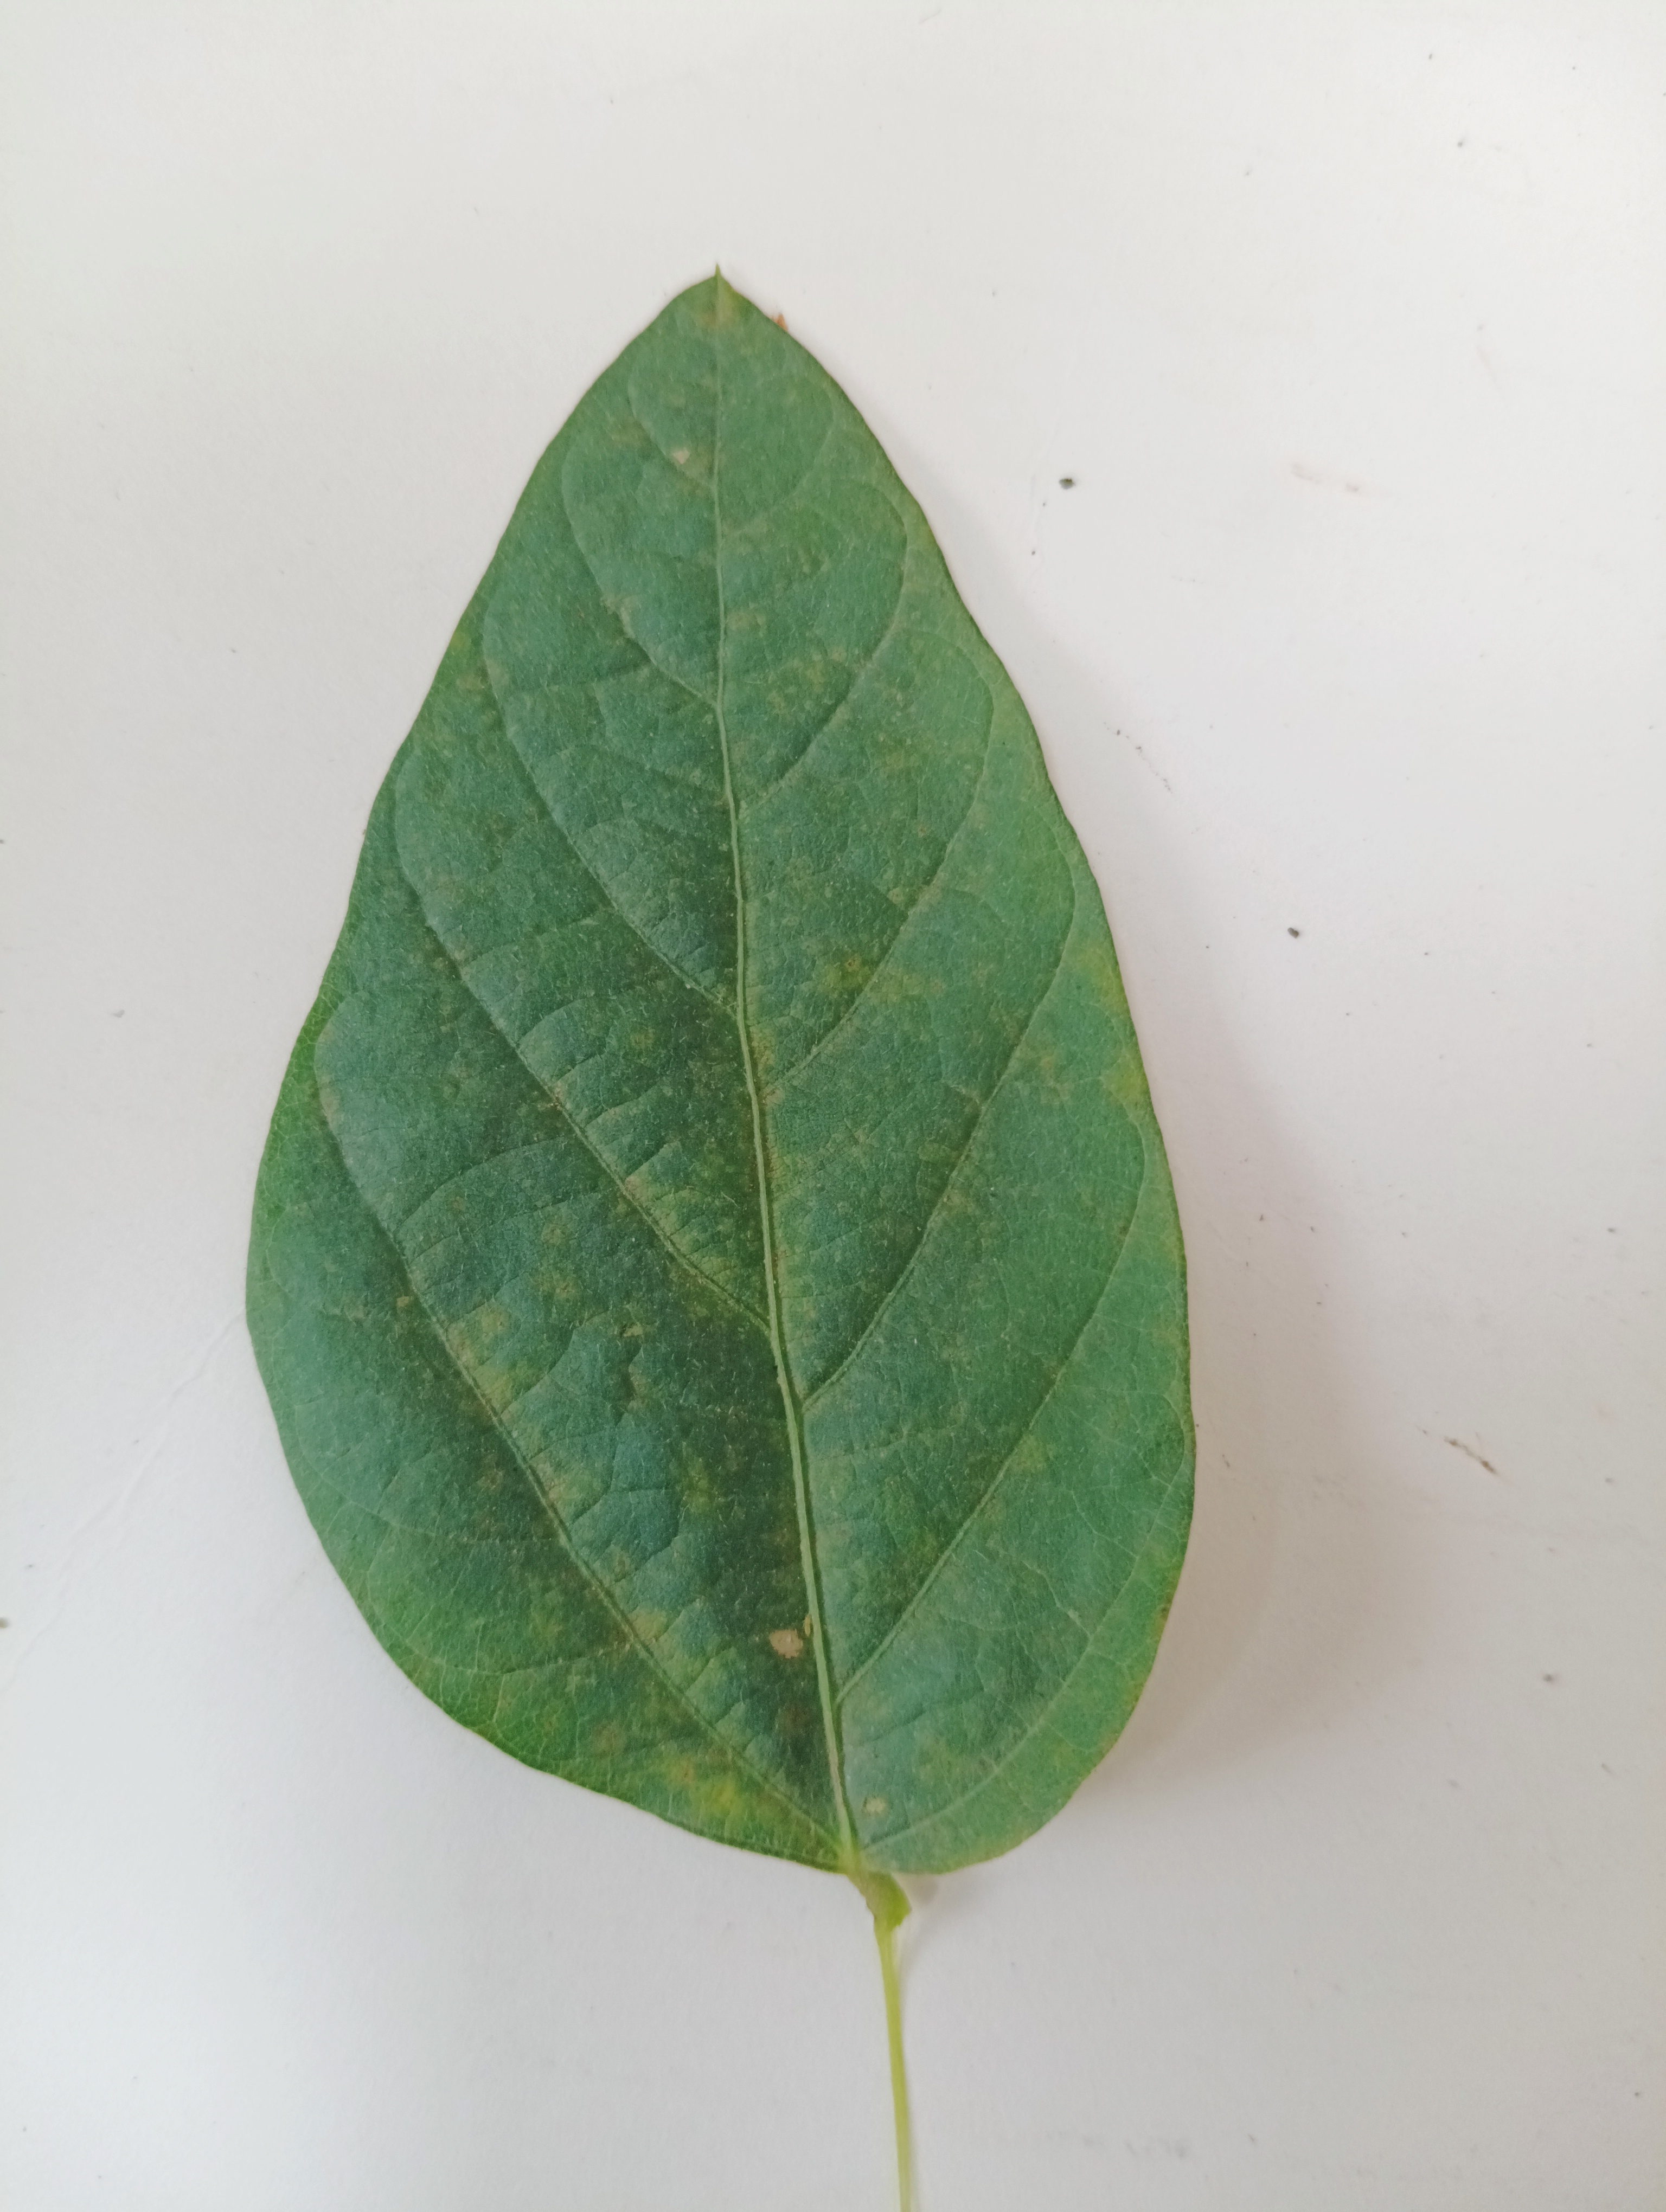
Label: Healthy